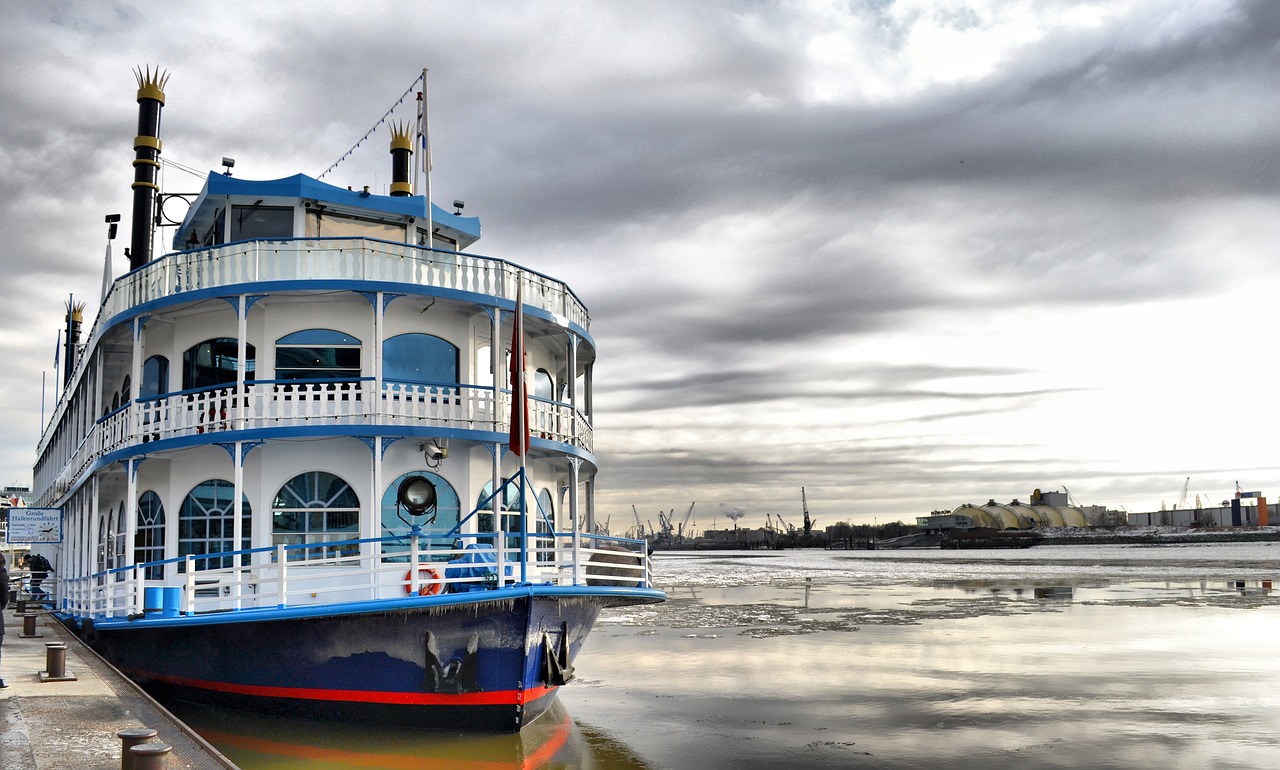
Vehicle type: Ships